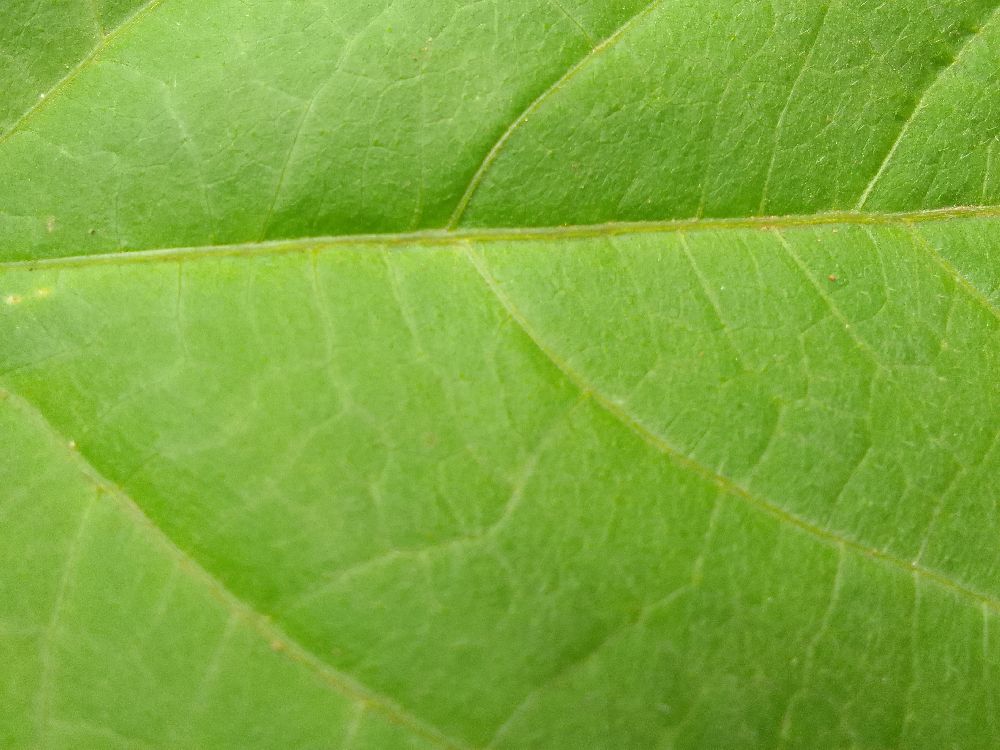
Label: healthy